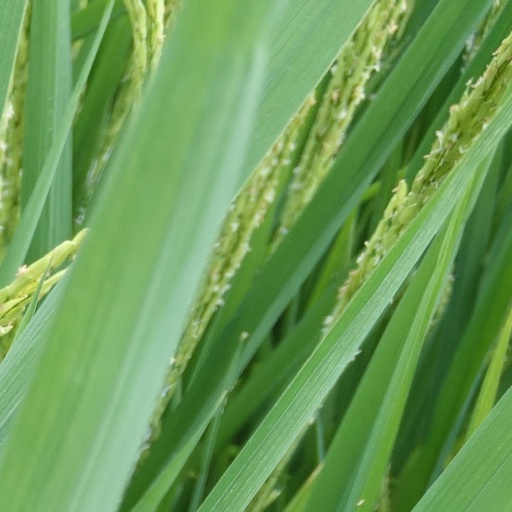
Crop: rice